Keld Heick

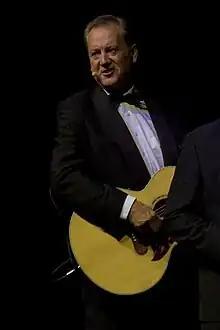
Keld Heick

Keld Heick (born 24 February 1946) is a Danish singer, songwriter and musician. He is best known for his contribution to the Dansk Melodi Grand Prix, where he has submitted over 30 songs.